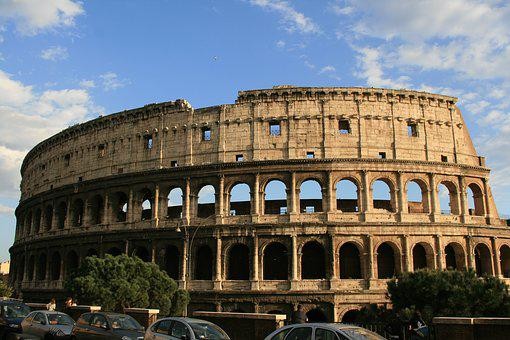
Landmark: Roman Colosseum